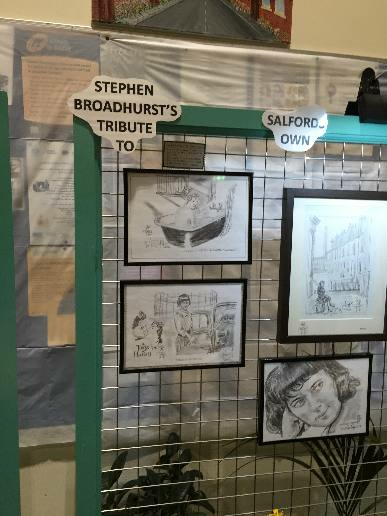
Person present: No